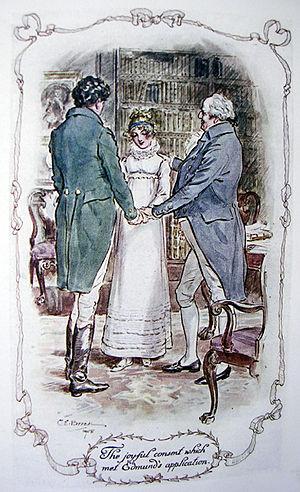
Illustration pour le ch. 48 de Mansfield Park, de Jane Austen. Sir Thomas approuve sans réserve le mariage de Fanny et d'Edmund.
Le mariage, thème central d'Orgueil et Préjugés, est un thème majeur dans tous les autres romans de Jane Austen. Présentant une vision critique des mariages de convenance, pourtant la norme à son époque, et même satirique des mariages d'argent, elle offre à ses personnages principaux un mariage d'amour, conclusion habituelle des contes, des romans sentimentaux du XVIIIᵉ siècle et des comédies de mœurs. Mais chez elle l'amour est « raisonnable », estime plus que passion amoureuse, et, s'il passe toujours avant l'argent, sentiments et situation financière s'équilibrent harmonieusement.
Mansfield Park est un roman de la femme de lettres anglaise Jane Austen paru en 1814, le premier entièrement écrit dans ses années de maturité, puisqu'elle y a travaillé durant l'année 1813. Souvent considéré comme le plus expérimental de tous ses écrits, il est d'un abord plus difficile que les autres et son personnage principal, la timide et silencieuse Fanny Price, est une héroïne paradoxale, qui séduit difficilement le lecteur. Cependant Mansfield Park remporte un succès incontestable, puisque tout le tirage est épuisé en à peine six mois et apporte à son auteur les gains les plus importants qu'elle ait tirés jusque-là d'une seule publication.
Fanny Price est un personnage créé par la femme de lettres britannique Jane Austen. Figure centrale du roman Mansfield Park, publié en 1814, elle est un personnage paradoxal qui ne présente que peu des traits de caractères qu'on attend en général d'une héroïne de roman et que possèdent, à divers degrés, les figures de femmes créées auparavant par Jane Austen : de l'esprit, de l'audace, de l'énergie. Au contraire, elle est frêle, timide, silencieuse, vulnérable, ce qui ne l'empêche pas de montrer, sous sa douceur et sa docilité, de la détermination et un constant refus des compromissions. Issue d'une famille pauvre et élevée par de riches parents qui lui font parfois inconsciemment sentir qu'ils l'ont accueillie par charité, elle se montre reconnaissante de toute marque d'affection à son égard. Persuadée de sa propre insignifiance, elle accepte sa situation subalterne sans se révolter, même si elle en souffre, et se contraint à l'humilité. Et elle triomphe finalement des épreuves sans vraiment agir et sans jamais faire de faux pas.